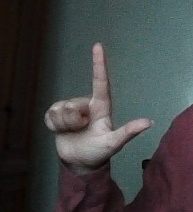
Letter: laam